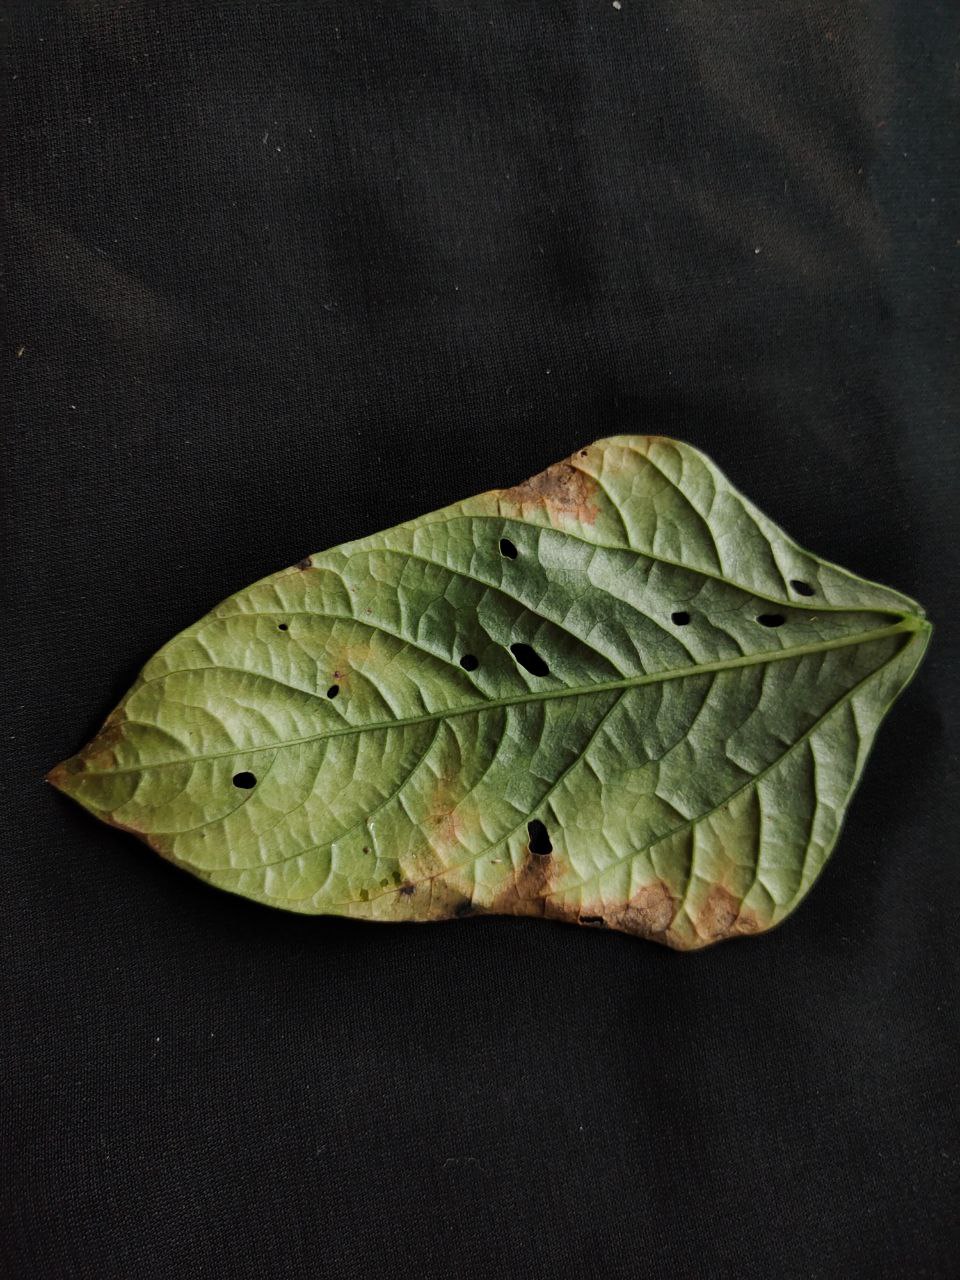
Crop: cowpea
Leaf condition: Bacterial wilt